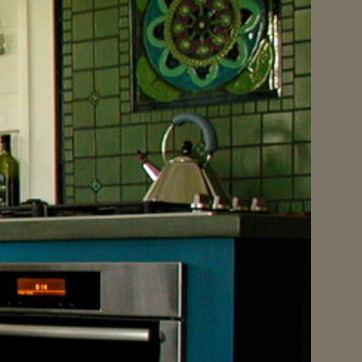
Material: metal